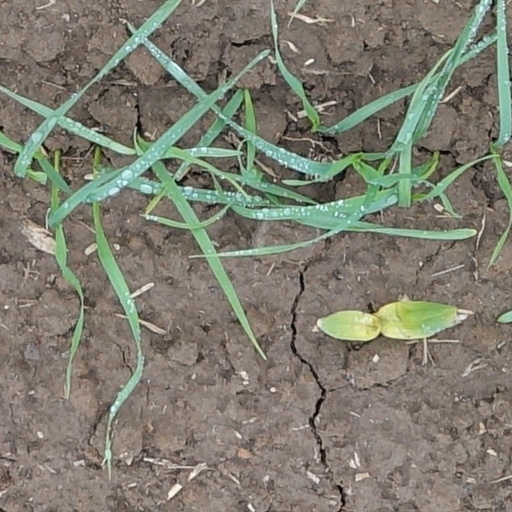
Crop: wheat